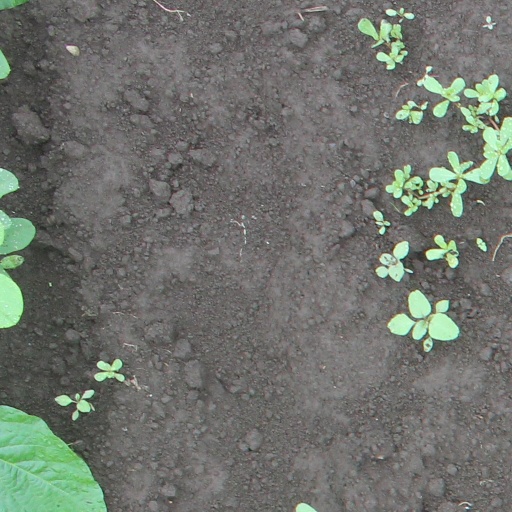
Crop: soybean